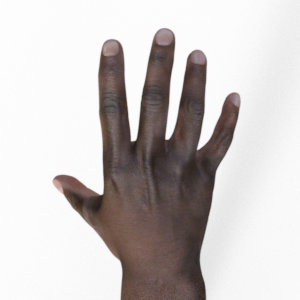
Label: paper